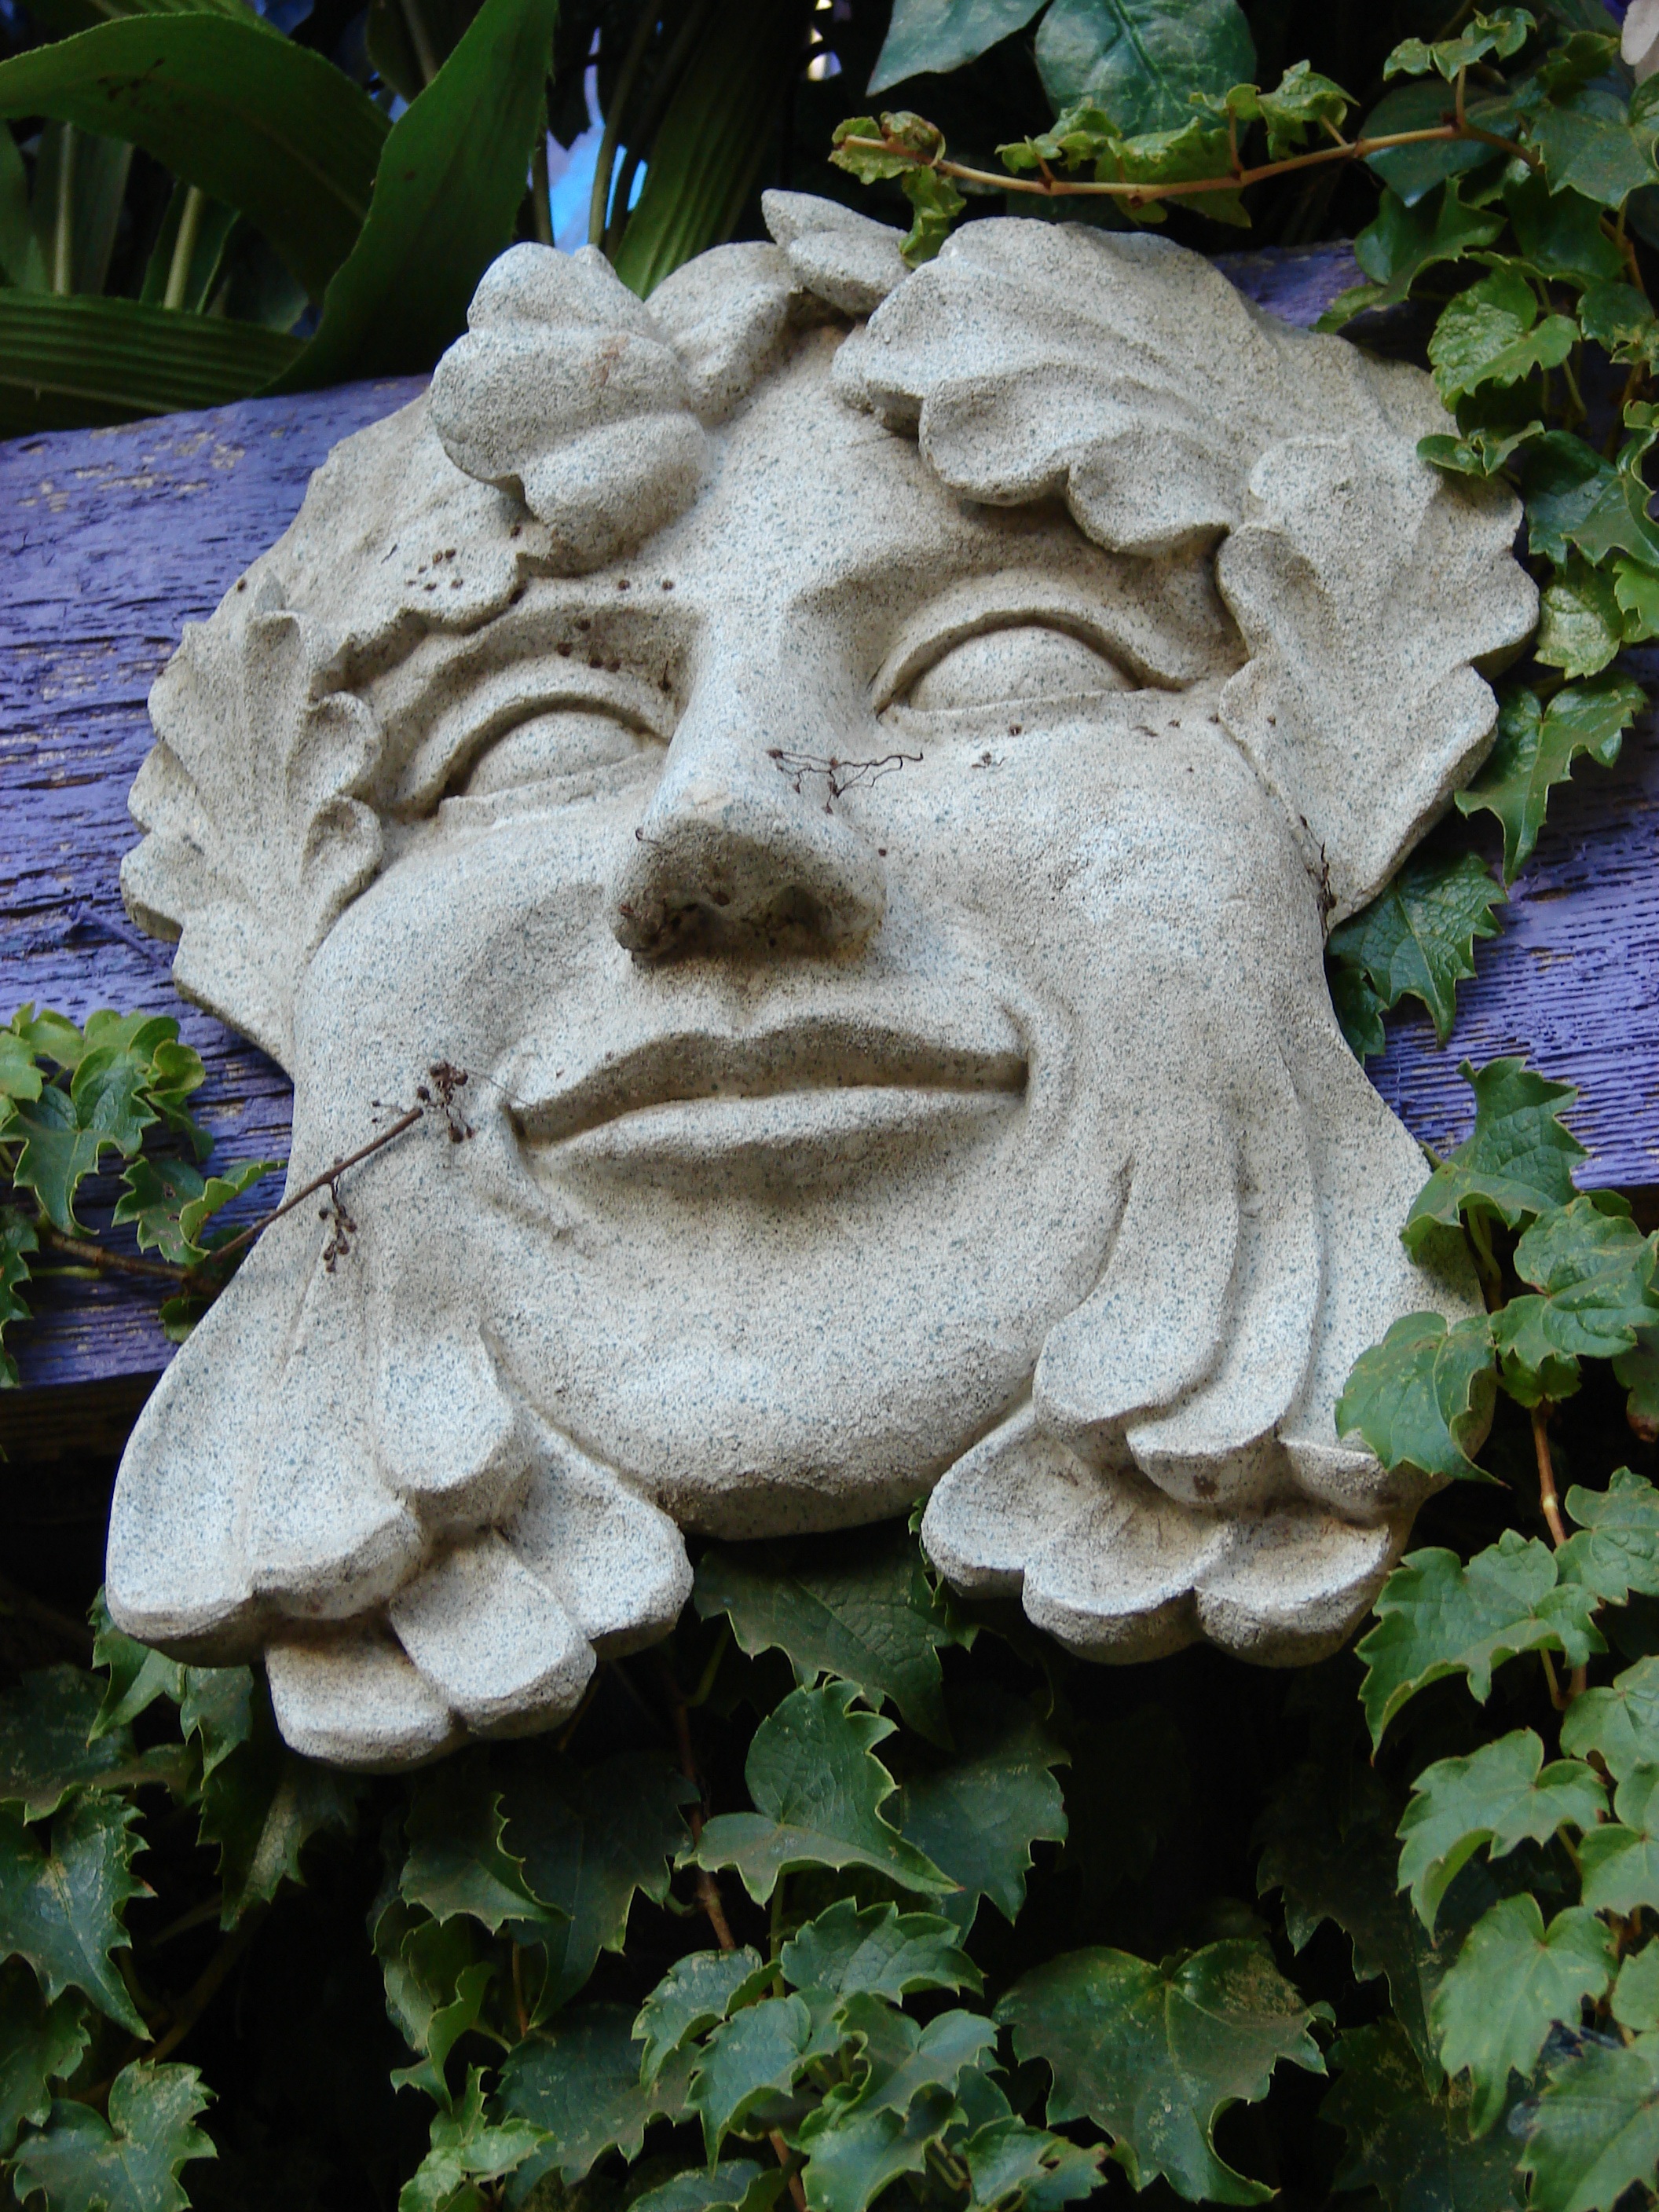
rock, flower, monument, statue, decoration, botany, garden, gargoyle, outdoors, face, sculpture, art, mask, carving, stone carving, nonbuilding structure